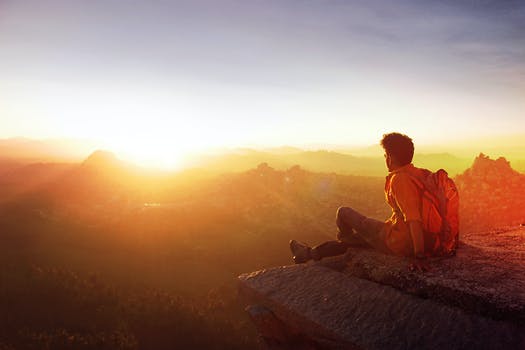
Label: No Watermark